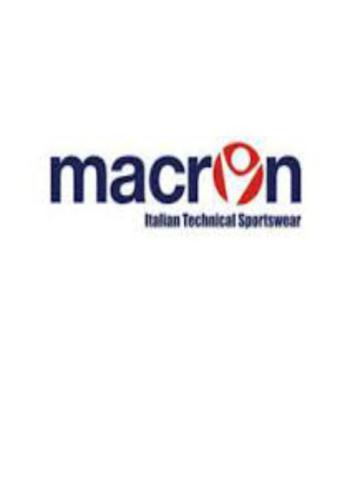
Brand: macron
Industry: Sports